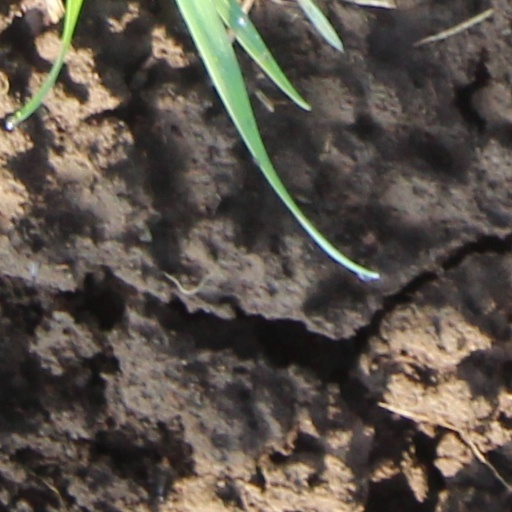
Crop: wheat